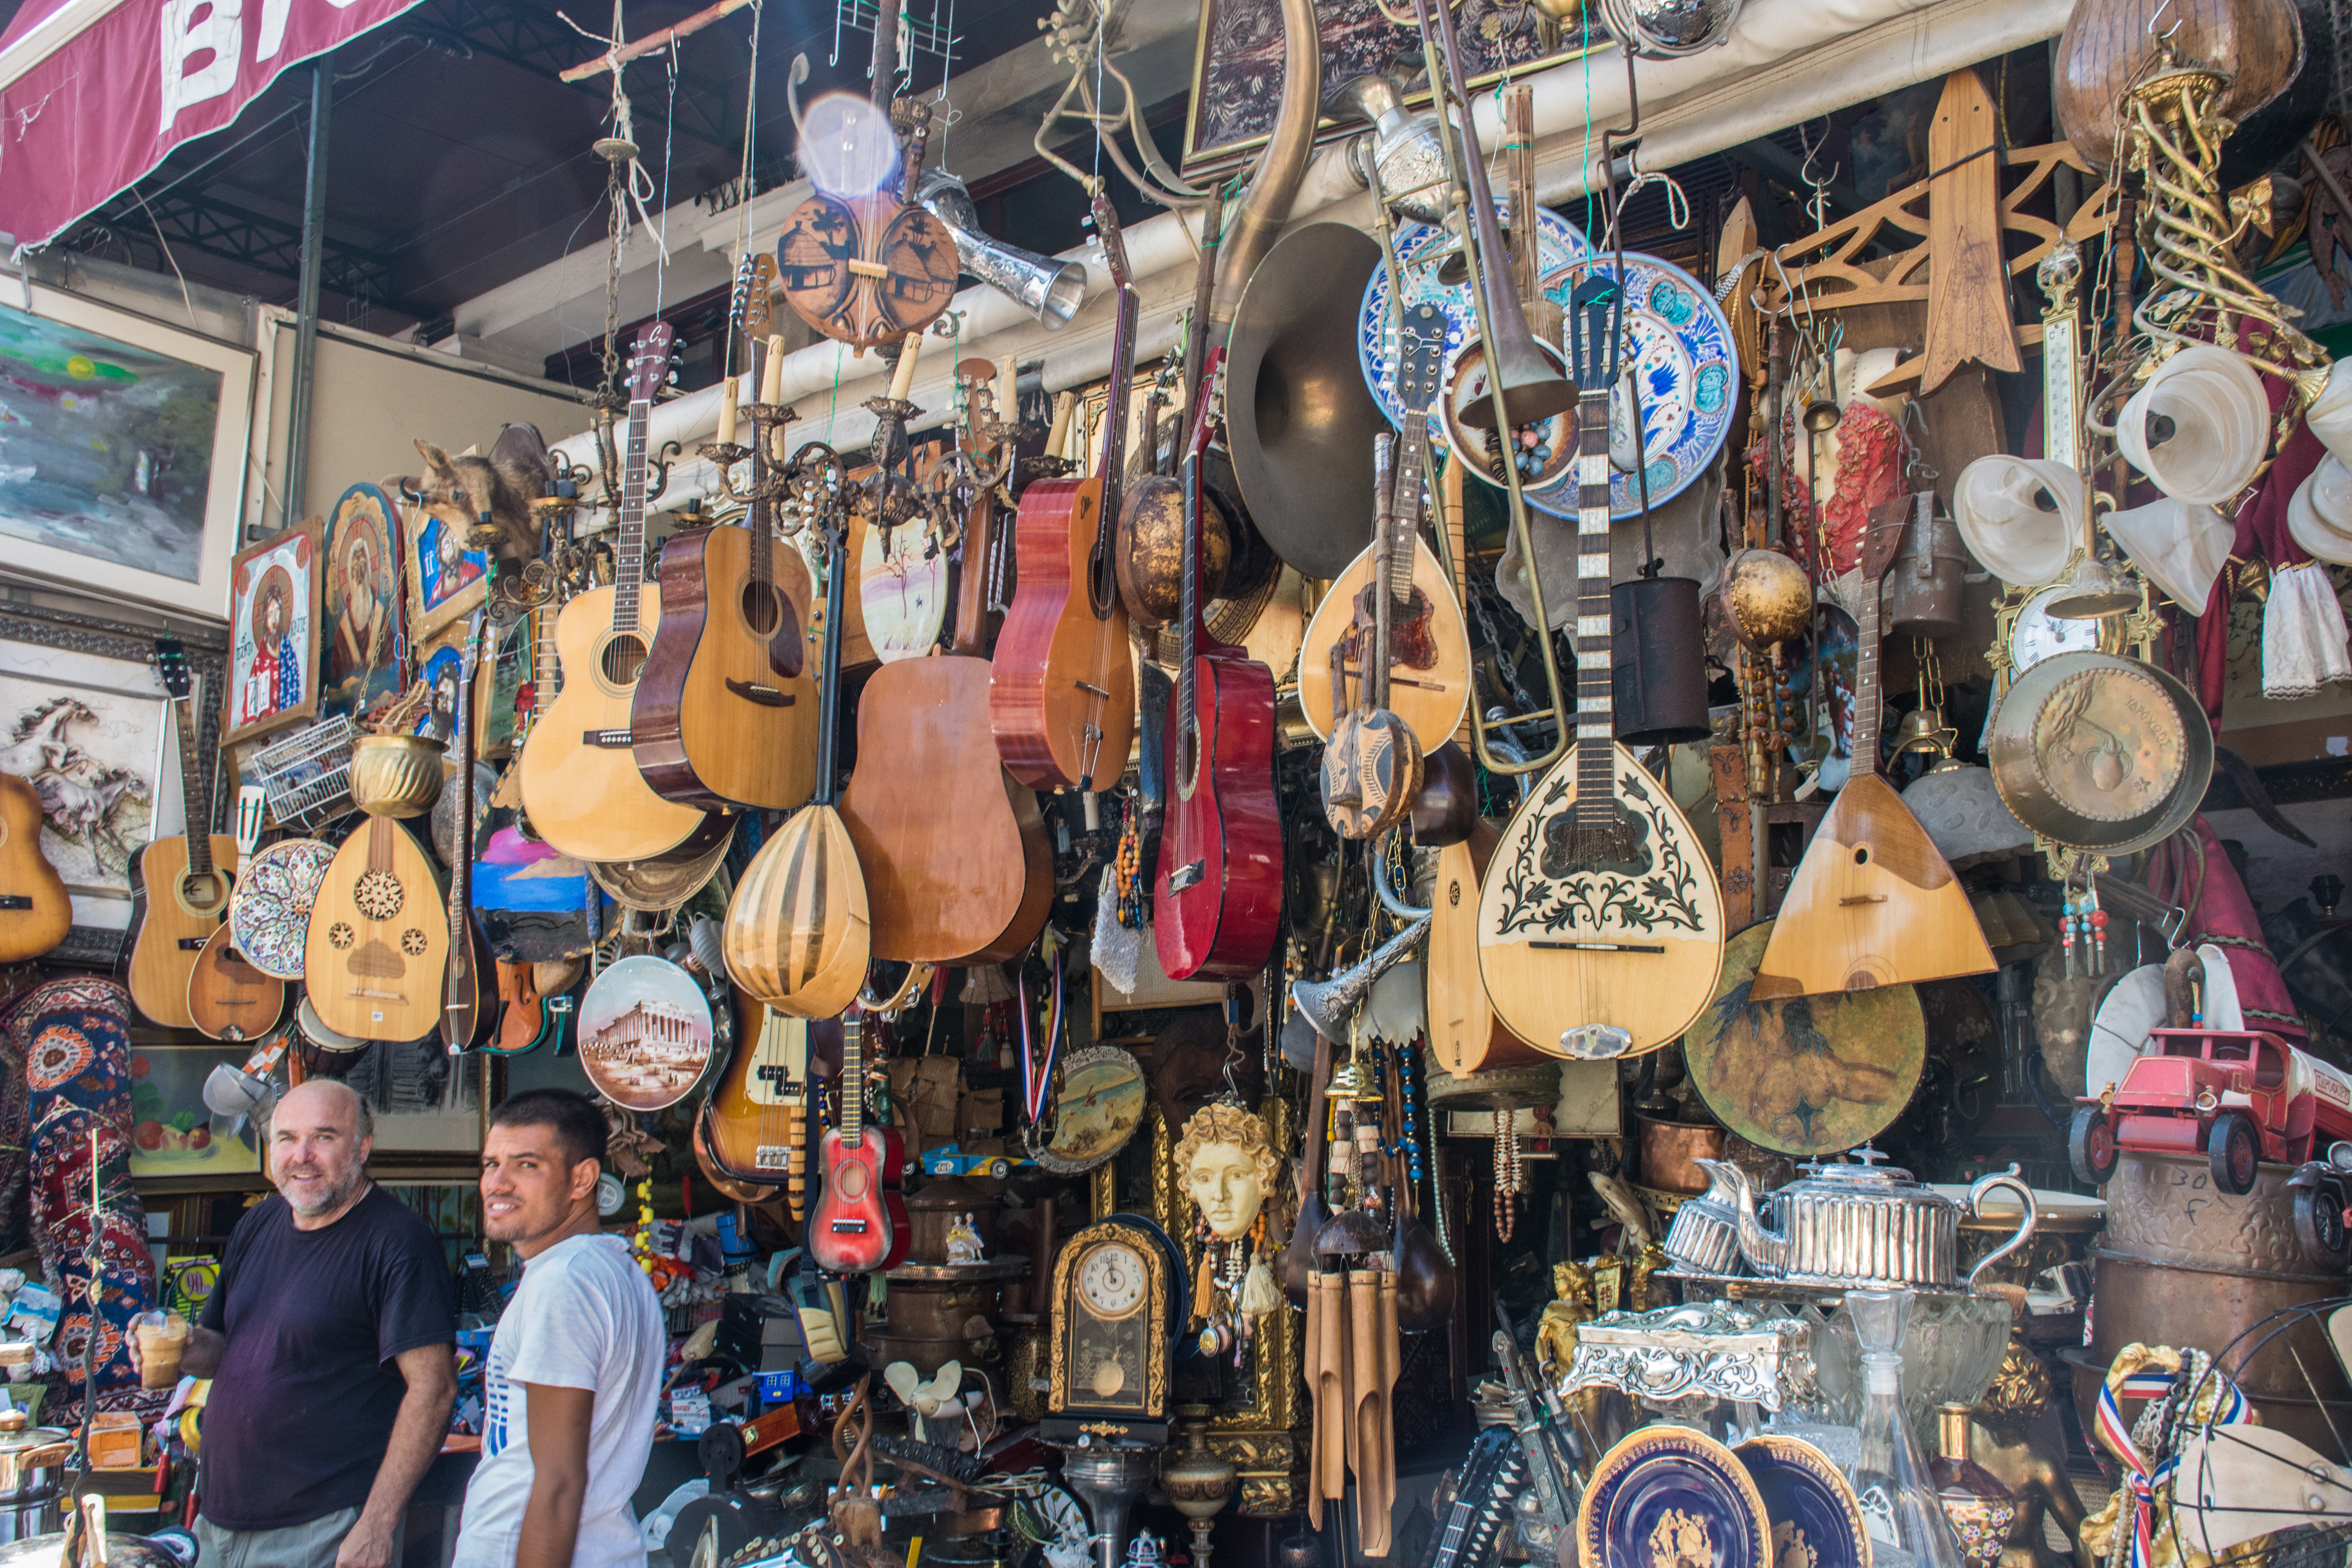
shop, trade, vendors, market, people, business, guitars, musical instruments, balalaika, bandurria, smiles, nice, public space, bazaar, marketplace, flea market, city